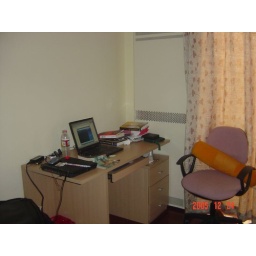
A corner office in the master bedroom